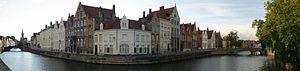
Bruges est une ville de Belgique située en Région flamande, chef-lieu et plus grande ville de la province de Flandre-Occidentale.